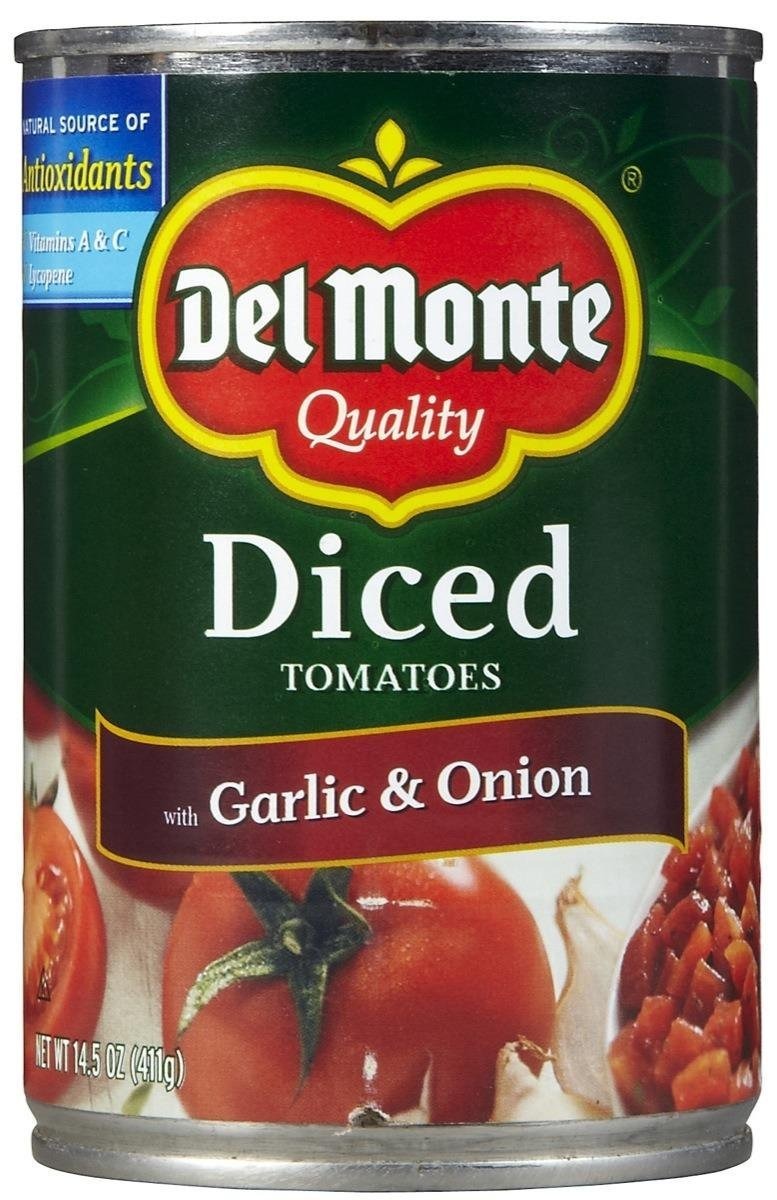
Item Name: Del Monte Diced Tomatoes with Garlic & Onion 14.5 oz (Pack of 12)
Bullet Point: New look! same great taste!
Product Description: Del Monte Diced Tomatoes with Garlic & Onion 14.5 oz (Pack of 12)
Value: 174.0
Unit: Fl Oz

Price: 3.57